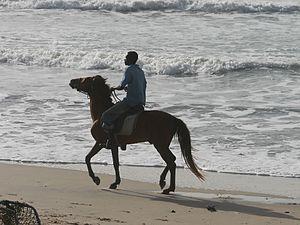
La présence du cheval en Gambie, attestée dès les années 1470, est ensuite liée au commerce triangulaire avec les Européens. Avec plus de 20 000 chevaux en 2002, la population chevaline de Gambie a quadruplé à la fin du XXᵉ siècle. Ces animaux servent à la traction hippomobile agricole et utilitaire, ainsi qu'au transport des personnes, plus rarement aux loisirs.